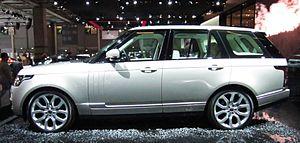
La Range Rover est une famille d'automobiles tout-terrain de luxe produite par le constructeur automobile britannique Land Rover depuis 1970. Présenté à la presse en juin 1970, c'est alors un 4 × 4 d'un nouveau genre, aussi luxueux que baroudeur. La Range Rover est produite en quatre générations : la Range Rover dit Classic, la Range P38, la Range L322, et la Range L405.